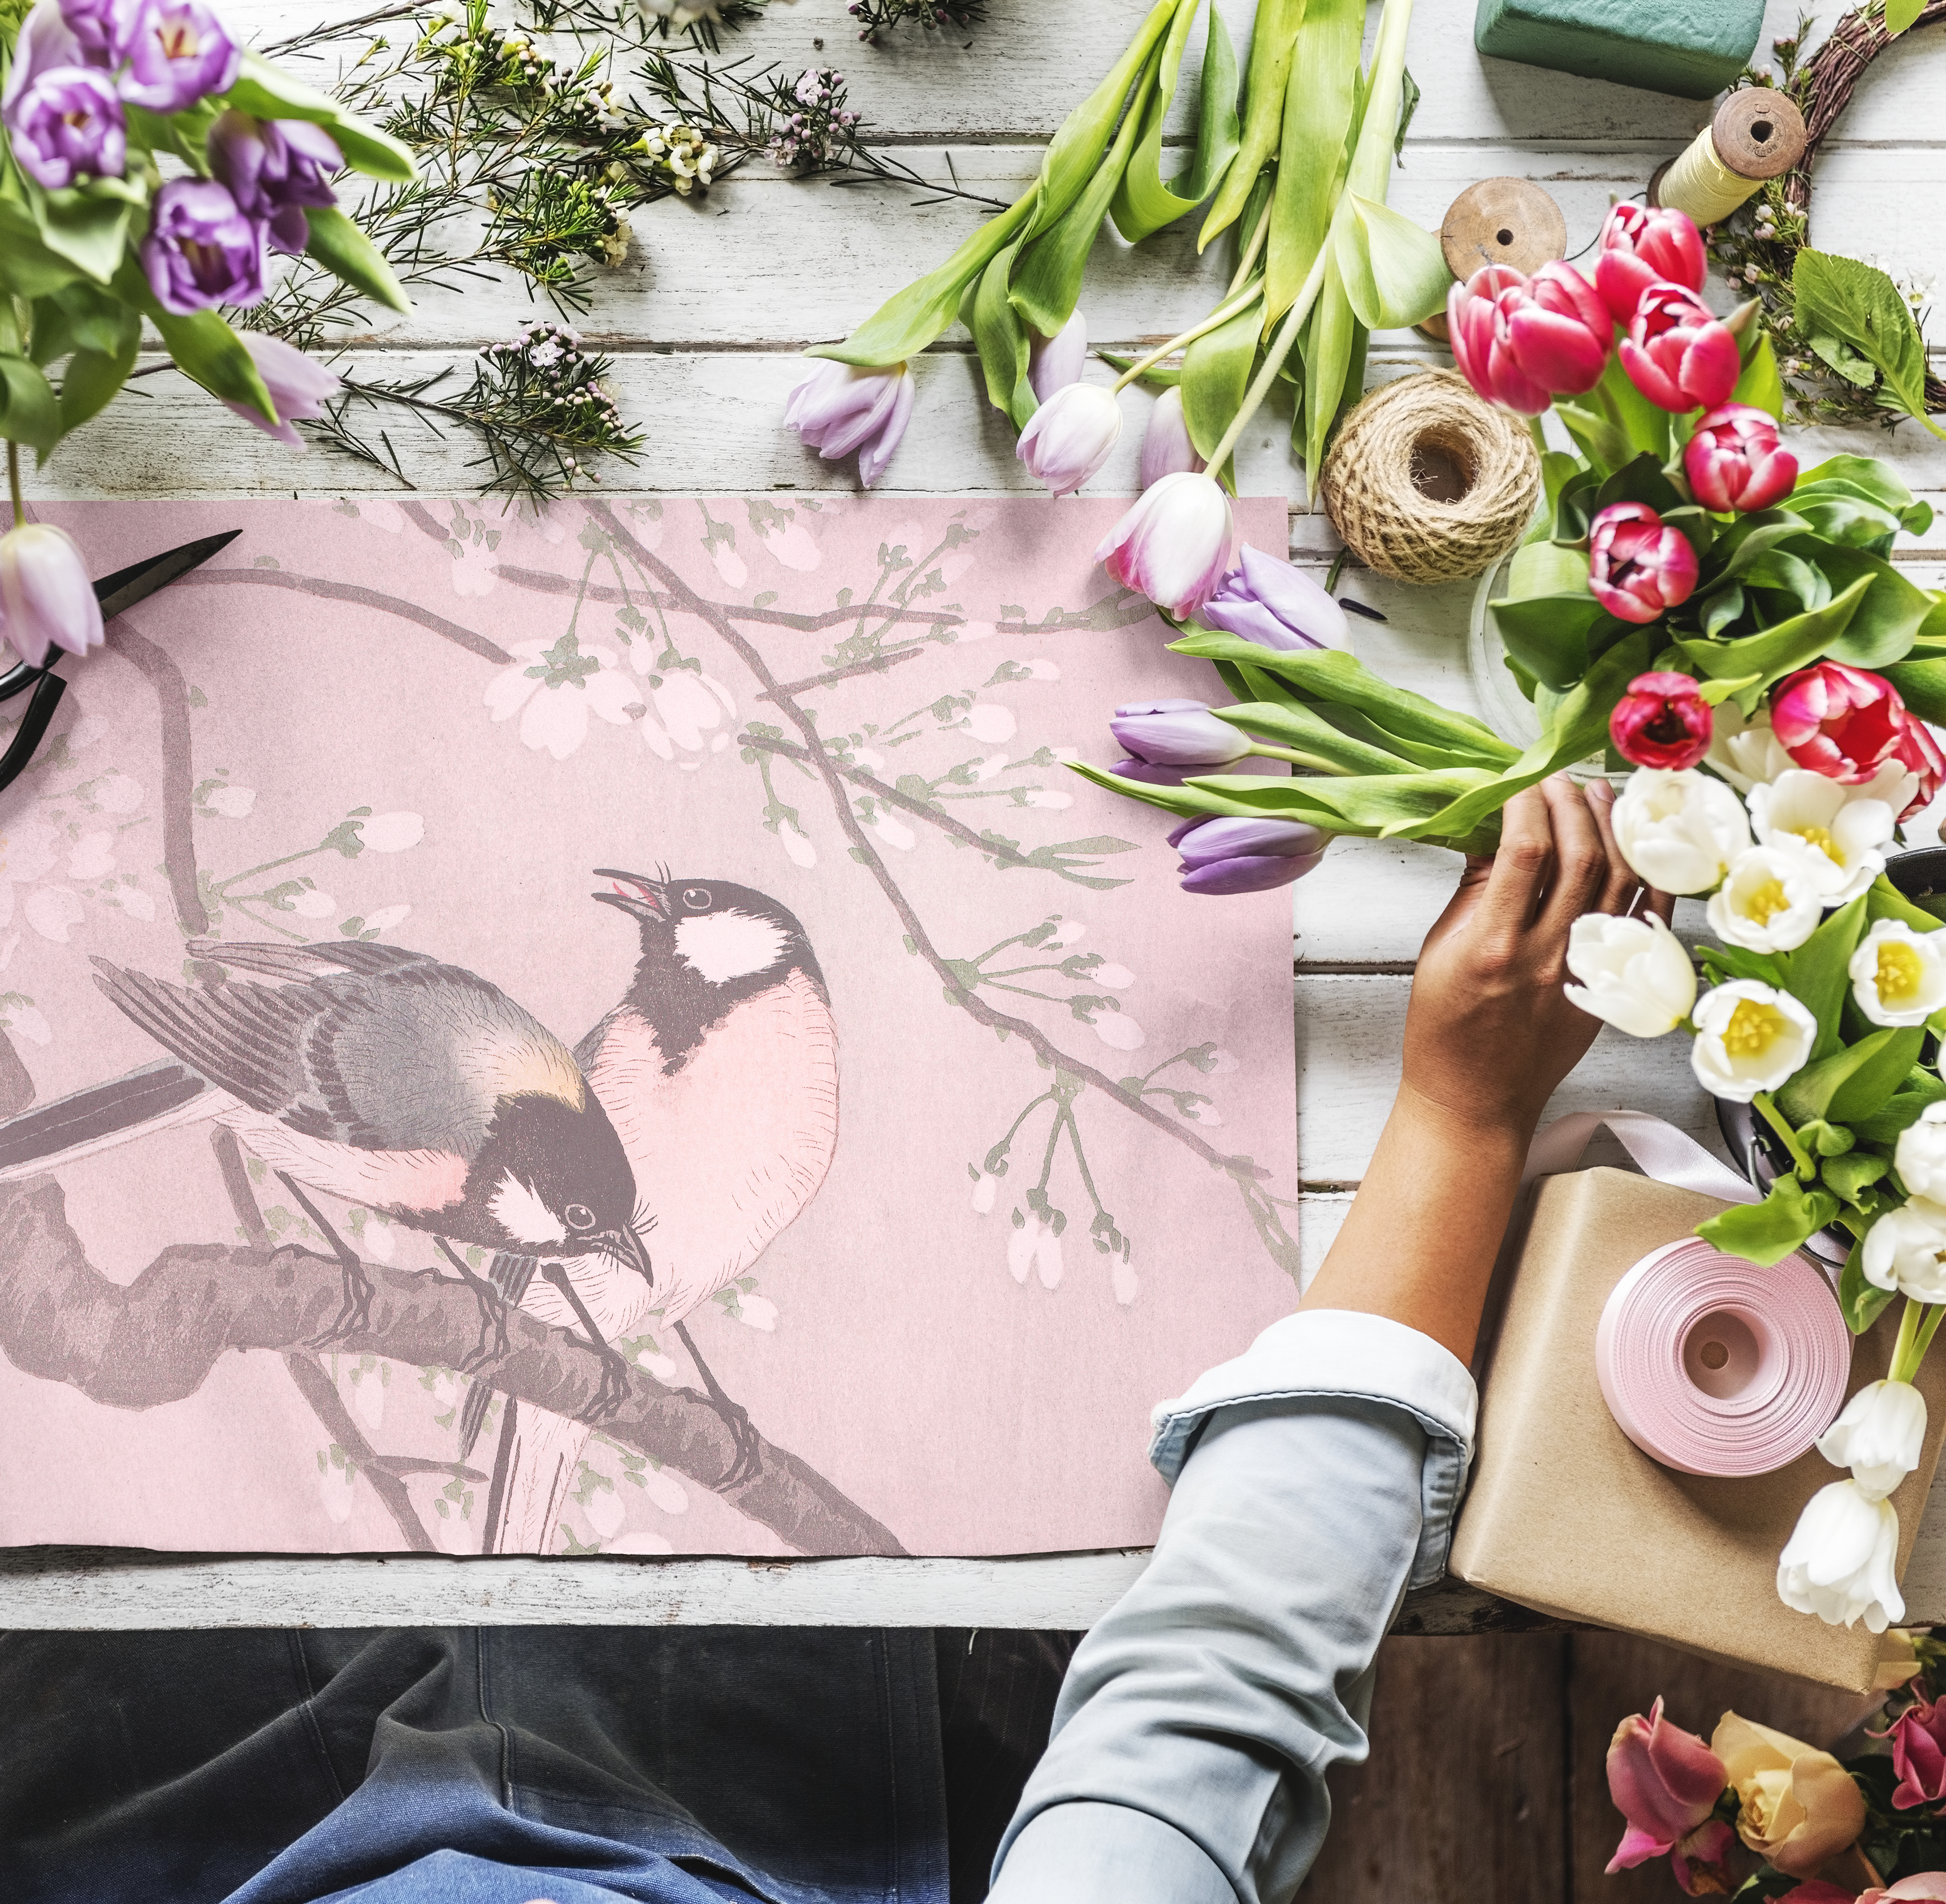
arrangement, art, blank, business, copy space, craft, creative, decoration, design, empty, entrepreneurship, floral, florist, flowers, freshness, hands, hobby, natural, new business, paper, present, ribbon, romantic, small business, table, flower, pink, flora, flower arranging, purple, floristry, plant, flower bouquet, floral design, cut flowers, petal, artificial flower